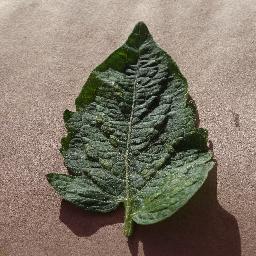
Label: Tomato___Spider_mites Two-spotted_spider_mite